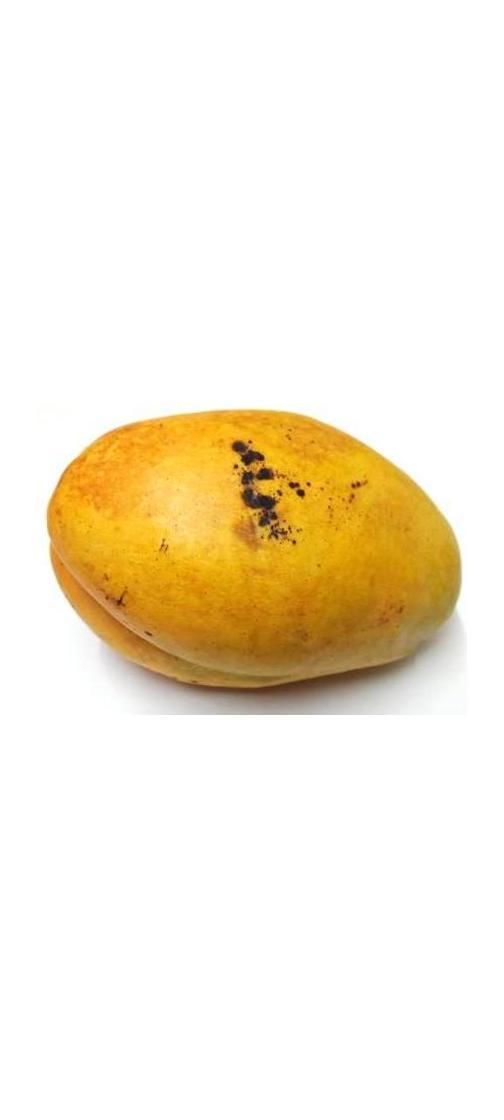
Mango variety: Bari-11